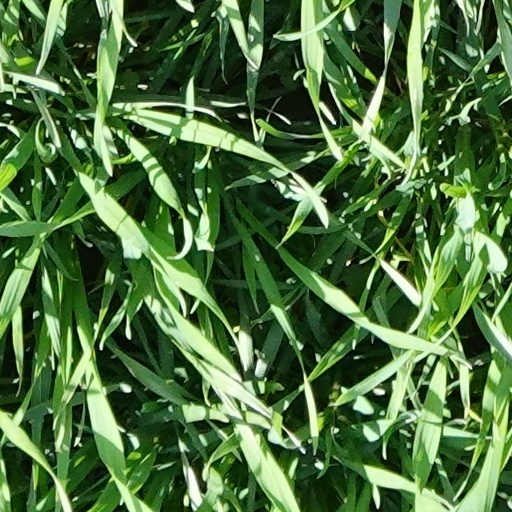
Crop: wheat